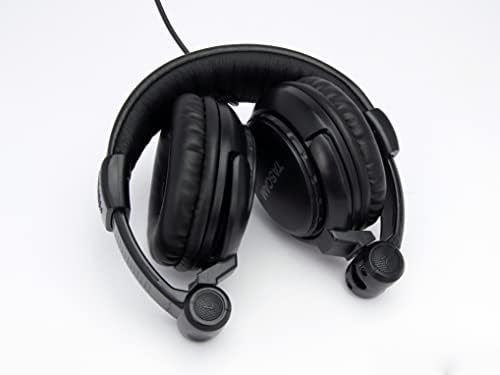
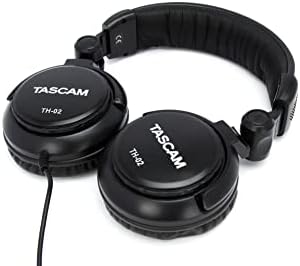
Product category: headphones
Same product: yes